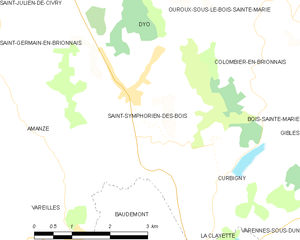
Carte des communes françaises